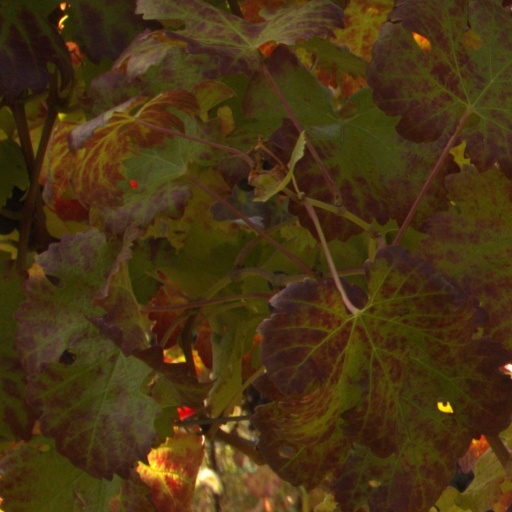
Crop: grape